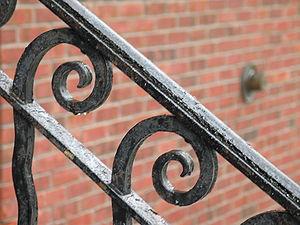
En termes de serrurerie, le fer forgé est un fer qui a été travaillé sous le marteau. Dans l'inconscient collectif, le fer forgé est principalement associé aux travaux de ferronnerie et au travail du ferronnier ou du forgeron. À la révolution industrielle un fer forgé formé par puddlage sera également employé dans la construction métallique et dans les chemins de fer. Ce dernier sera remplacé par l'acier à partir de 1880.